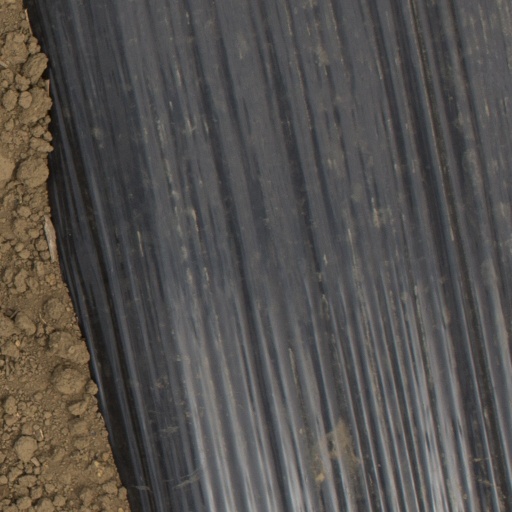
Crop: Jerusalem artichoke